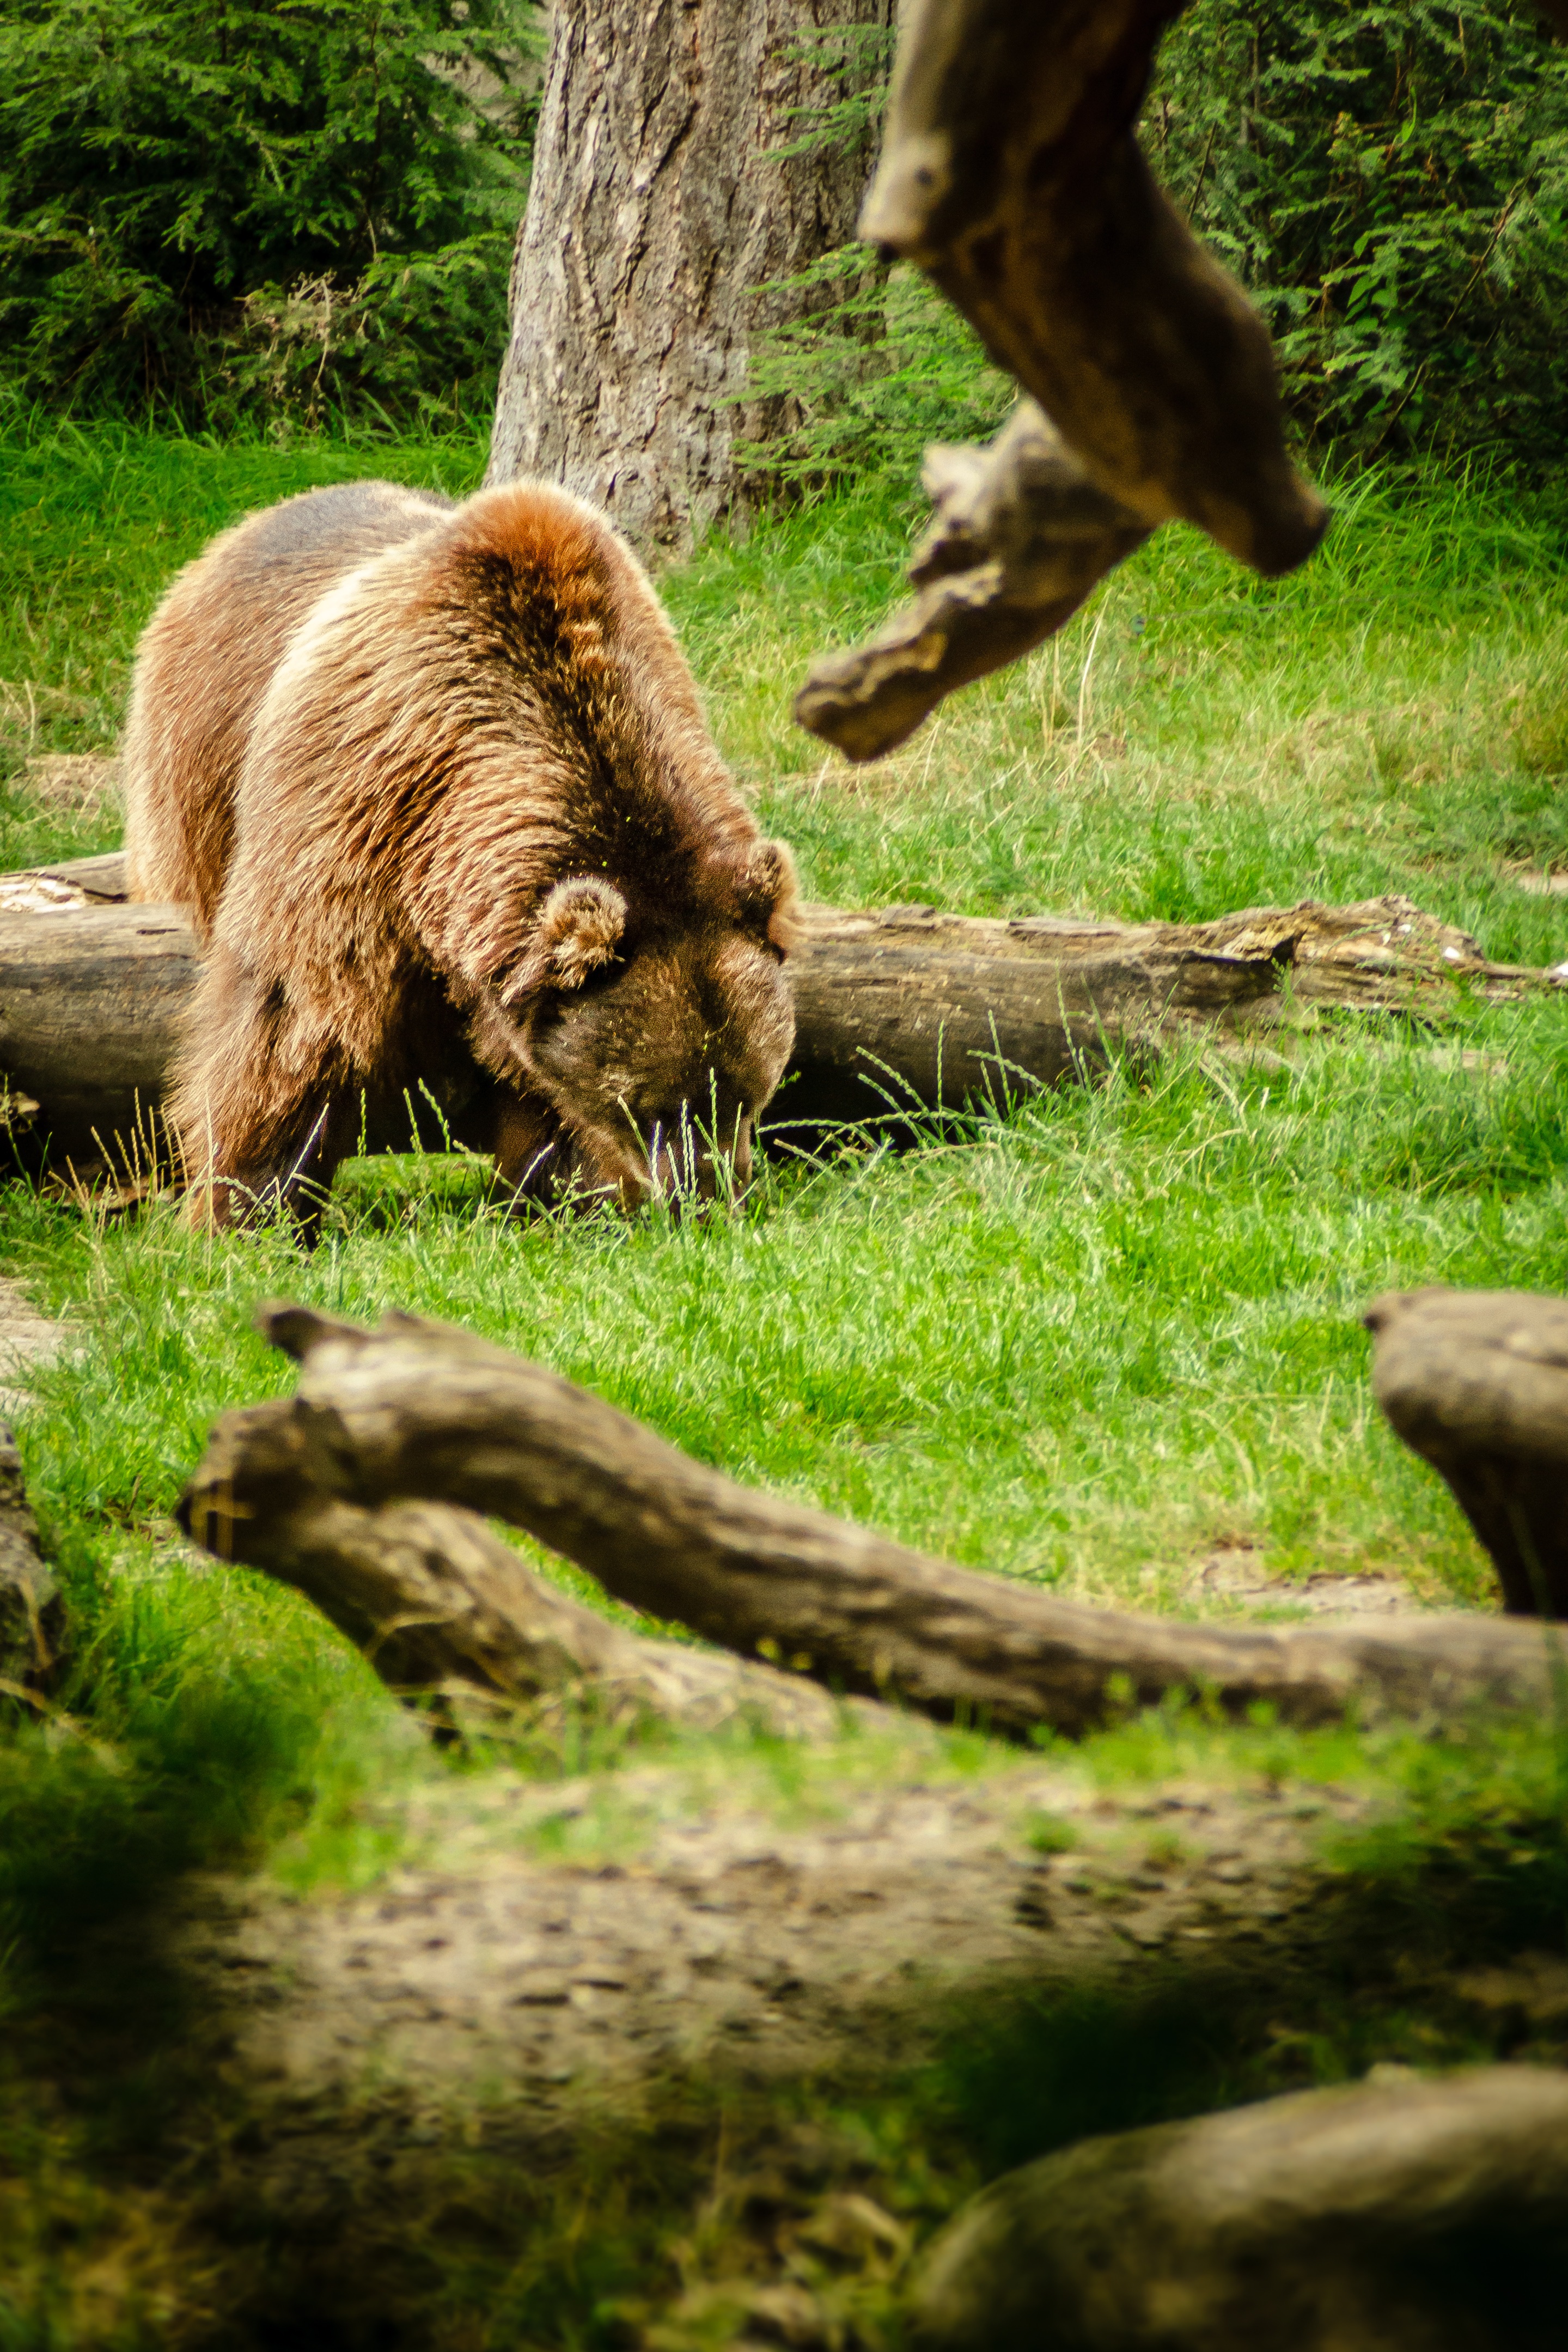
nature, forest, wilderness, hair, track, animal, recreation, bear, wildlife, zoo, fur, jungle, mammal, predator, fauna, brown bear, trees, forests, digging, dig, tree trunks, search, hamburg, dangerous, sniffing, rooting, hagenbeck, grizzly bear, ursus arctos, outdoor recreation